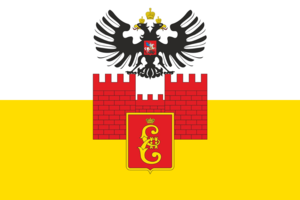
Krasnodar
Krasnodar er en by i Krasnodar kraj i den sydlige del af Den Russiske Føderation ved floden Kuban ca. 155 km øst for havnebyen Novorossijsk. Krasnodar har 881.476 indbyggere, og administrativt center i krajen. Krasnodar blev grundlagt i 1793.